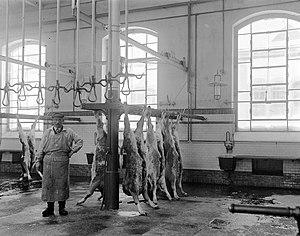
Halle d'abattage, abattoirs de La Chaux-de-Fonds, vers 1906. Plaque de verre négatif, 9x12cm. Bibliothèque de la Ville, La Chaux-de-Fonds. Département audiovisuel. Fonds courant, PVNa-030
Les abattoirs de La Chaux-de-Fonds désignent d'abord un premier complexe architectural utilisé entre 1841 et 1906, puis détruit en 1922. De nouveaux abattoirs publics sont inaugurés en 1906 et vont fonctionner jusque dans les années 2000. Situés au croisement de la rue du Commerce et de la rue de Morgarten à La Chaux-de-Fonds, ils abritent aujourd'hui un centre d'art contemporain ainsi qu'une brasserie artisanale.